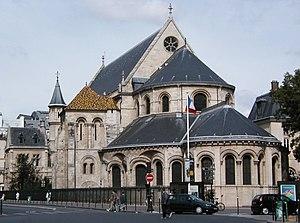
L'ancienne église abbatiale Saint-Martin-des-Champs, aujourd'hui Musée des arts et métiers, à Paris.
Le Prieuré ou Abbaye Saint-Martin-des-Champs est une ancienne abbaye catholique devenue prieuré, situé dans le 3ᵉ arrondissement de Paris, aux nᵒˢ 270–292 rue Saint-Martin. Collégiale fondée en 1059 pour remplacer une basilique de la fin du VIᵉ siècle détruite par les Normands, l'établissement est confié en 1079 aux Clunisiens et devient rapidement la principale dépendance de la puissante maison mère bourguignonne. L'abbaye comportait un enclos privilégié avec foire annuelle.
Le 3ᵉ arrondissement de Paris est le résultat de l'extension de la ville aux XIIIᵉ et XIVᵉ siècles, enceinte de Charles V. Les plus vieux immeubles datent aujourd'hui du XVIIIᵉ siècle. Cet arrondissement est un quartier plutôt résidentiel, dont une grande partie se situe dans Le Marais.
Cet article recense les monuments historiques du 3ᵉ arrondissement de Paris, en France.